French Guiana

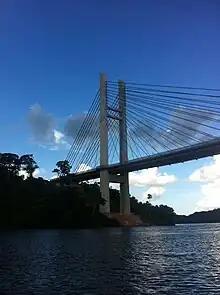
Oyapock River Bridge

The dominant religion of French Guiana is Catholicism; the Maroons and some Amerindian peoples maintain their own religions. The Hmong people are also largely Catholic owing to the influence of missionaries who helped bring them to French Guiana. Guianan Catholics are part of the Diocese of Cayenne.